Funk

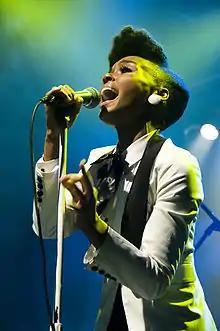
Janelle Monáe (born 1985) is part of a new wave of female funk artists.

Despite funk's popularity in modern music, few people have examined the work of funk women. Notable funk women include Chaka Khan, Labelle, Brides of Funkenstein, Klymaxx, Mother's Finest, Lyn Collins, Betty Davis and Teena Marie. As cultural critic Cheryl Keyes explains in her essay "She Was Too Black for Rock and Too Hard for Soul: (Re)discovering the Musical Career of Betty Mabry Davis", most of the scholarship around funk has focused on the cultural work of men. She states that "Betty Davis is an artist whose name has gone unheralded as a pioneer in the annals of funk and rock. Most writing on these musical genres has traditionally placed male artists like Jimi Hendrix, George Clinton (of Parliament-Funkadelic), and bassist Larry Graham as trendsetters in the shaping of a rock music sensibility."